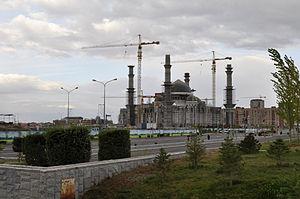
Khazret Sultan est une mosquée de Noursoultan. C'est la deuxième plus grande mosquée d'Asie centrale après celle de Gypjak au Turkménistan.